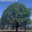
Label: oak_tree